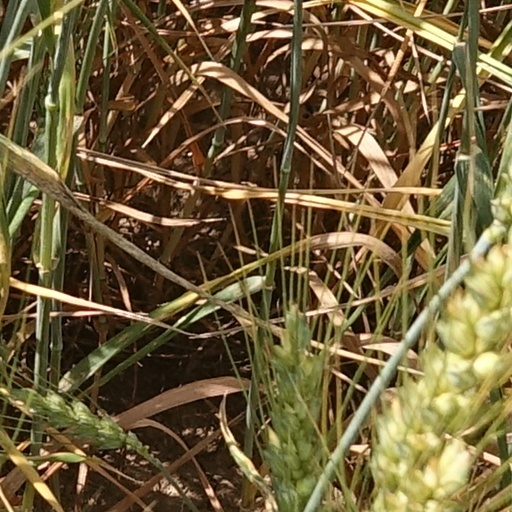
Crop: wheat